P. P. Chaudhary

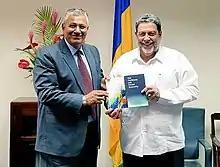

Chaudhary represented India at the International parliamentary Conference on Human Rights in the Houses of London, U.K. He also attended International Executive Committee and General Assembly Meetings, Commonwealth Parliamentary Association, London, U.K. in 2015 and 2016; putting forward India’s viewpoint on the issue of Jammu & Kashmir. He was elected as Member of International Executive Committee, Common Wealth Parliamentary Association London, U.K. (Union Branch - Parliament of India) for three years.